Kampala YMCA

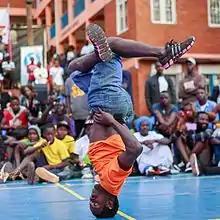
Boy sketches on the music beat at YMCA

The Kampala YMCA is located in Wandegeya, Kampala, Uganda. The building dates from 1962, and houses the non-denominational YMCA Comprehensive Institute, for vocational training. The basement is the Kampala Music School, independent of the YMCA, which trains for ABRSM examinations. A new Educational Complex, next to the original building, is part of the institute.